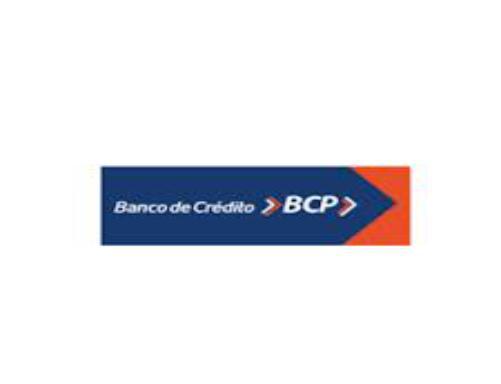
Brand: BCP
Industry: Leisure